Shoah (film)

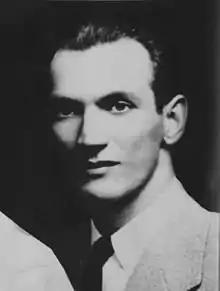
Jan Karski was interviewed by Lanzmann in the winter of 1978–1979 in Washington, D.C.

Lanzmann also interviews bystanders. He asks whether they knew what was going on in the death camps. Their answers reveal that they did, but they justified their inaction by their fear of death. Two survivors of Chełmno are interviewed: Simon Srebnik, who was forced to sing military songs to entertain the Nazis; and Mordechaï Podchlebnik. Lanzmann also has a secretly filmed interview with Franz Schalling, a German security guard, who describes the workings of Chełmno. Walter Stier, a former Nazi bureaucrat, describes the workings of the railways. Stier insists he was simply managing railroad traffic and was not aware that he was transporting Jews directly to their deaths, though he admits to being aware that the destinations were concentration camps.